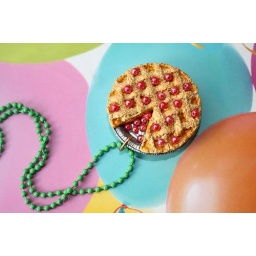
Mini Cherry Pie in with a slice out of it. Comes on a green 26&amp;quot; ball chain.